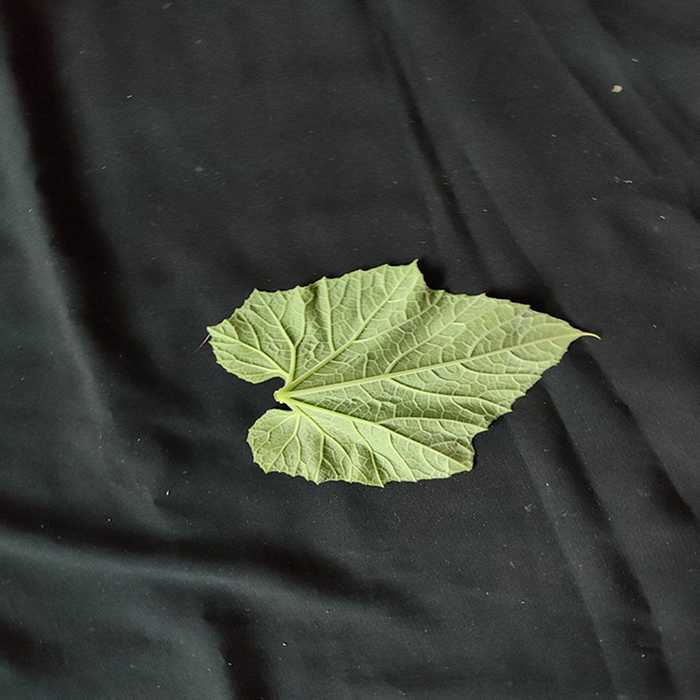
Plant: Bottle gourd
Label: Fresh leaf